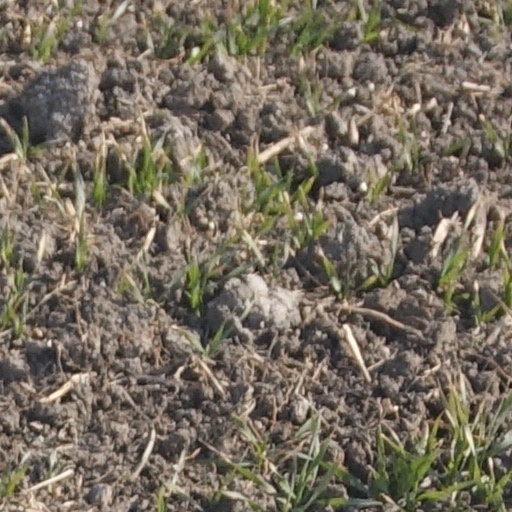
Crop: wheat